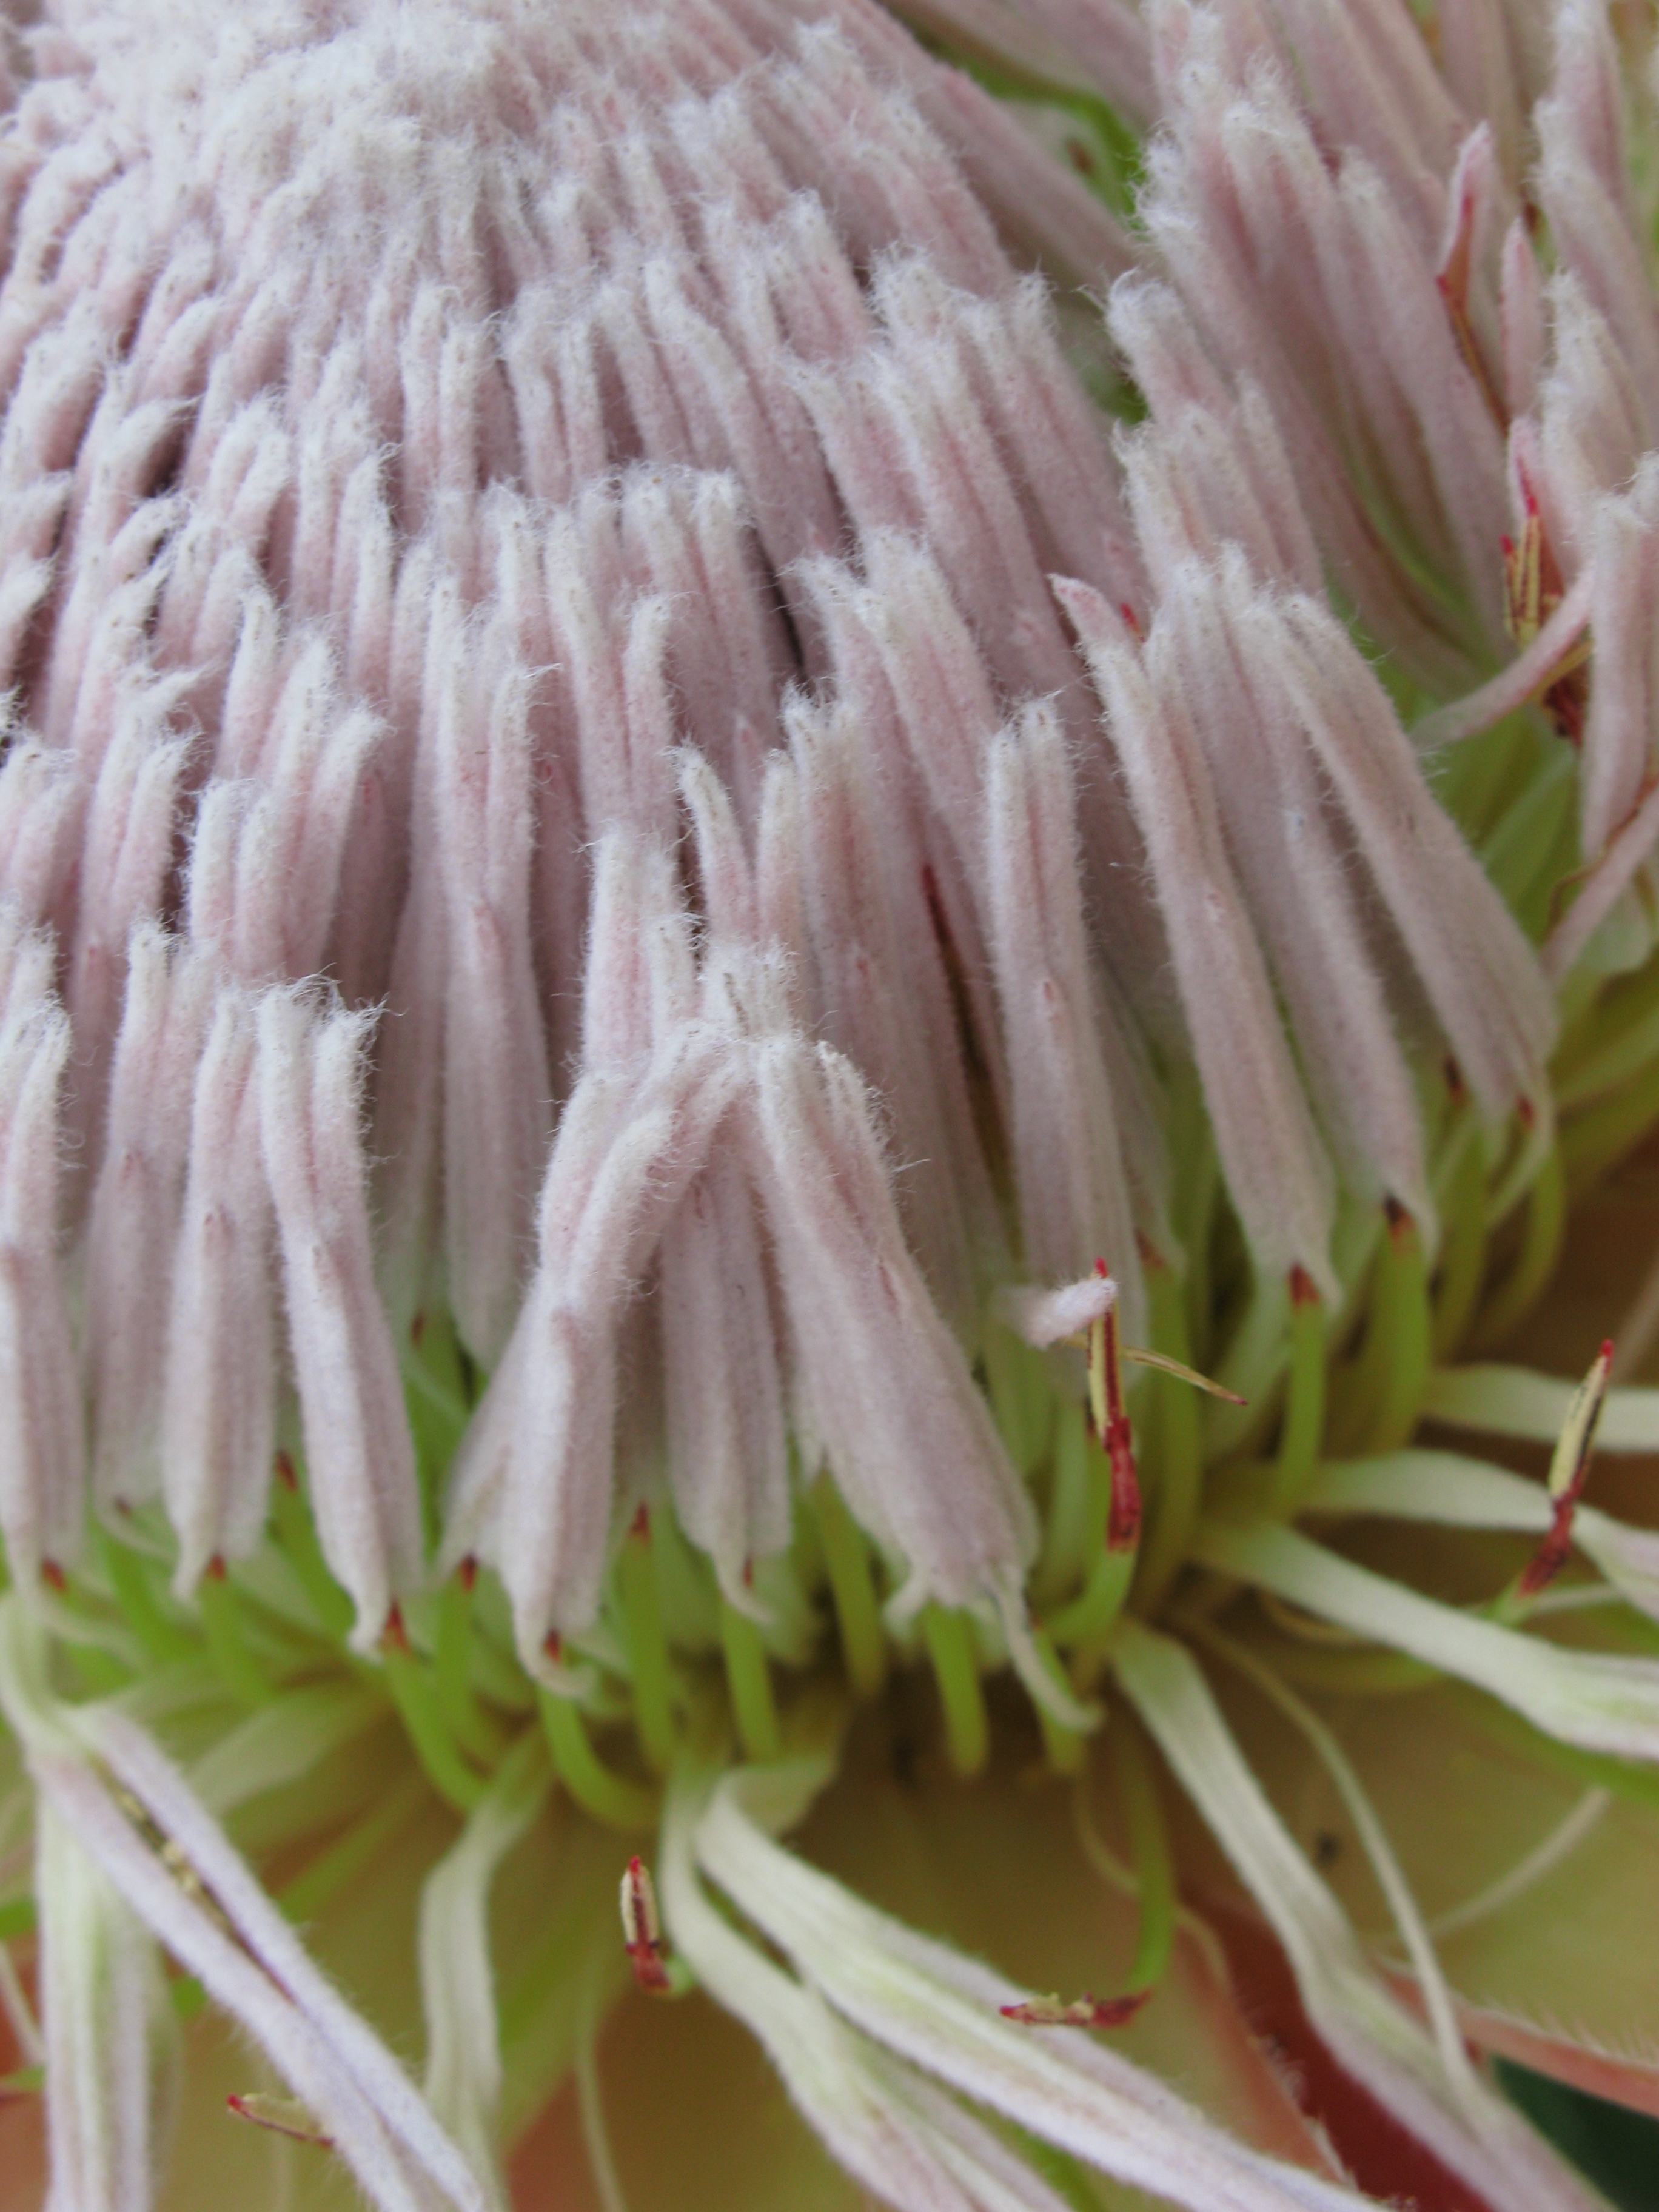
blossom, plant, leaf, flower, petal, high, botany, pink, flora, close up, king, hires, protea, hi, res, resolution, g7, macro photography, flowering plant, littleprince, land plant, chrysanths